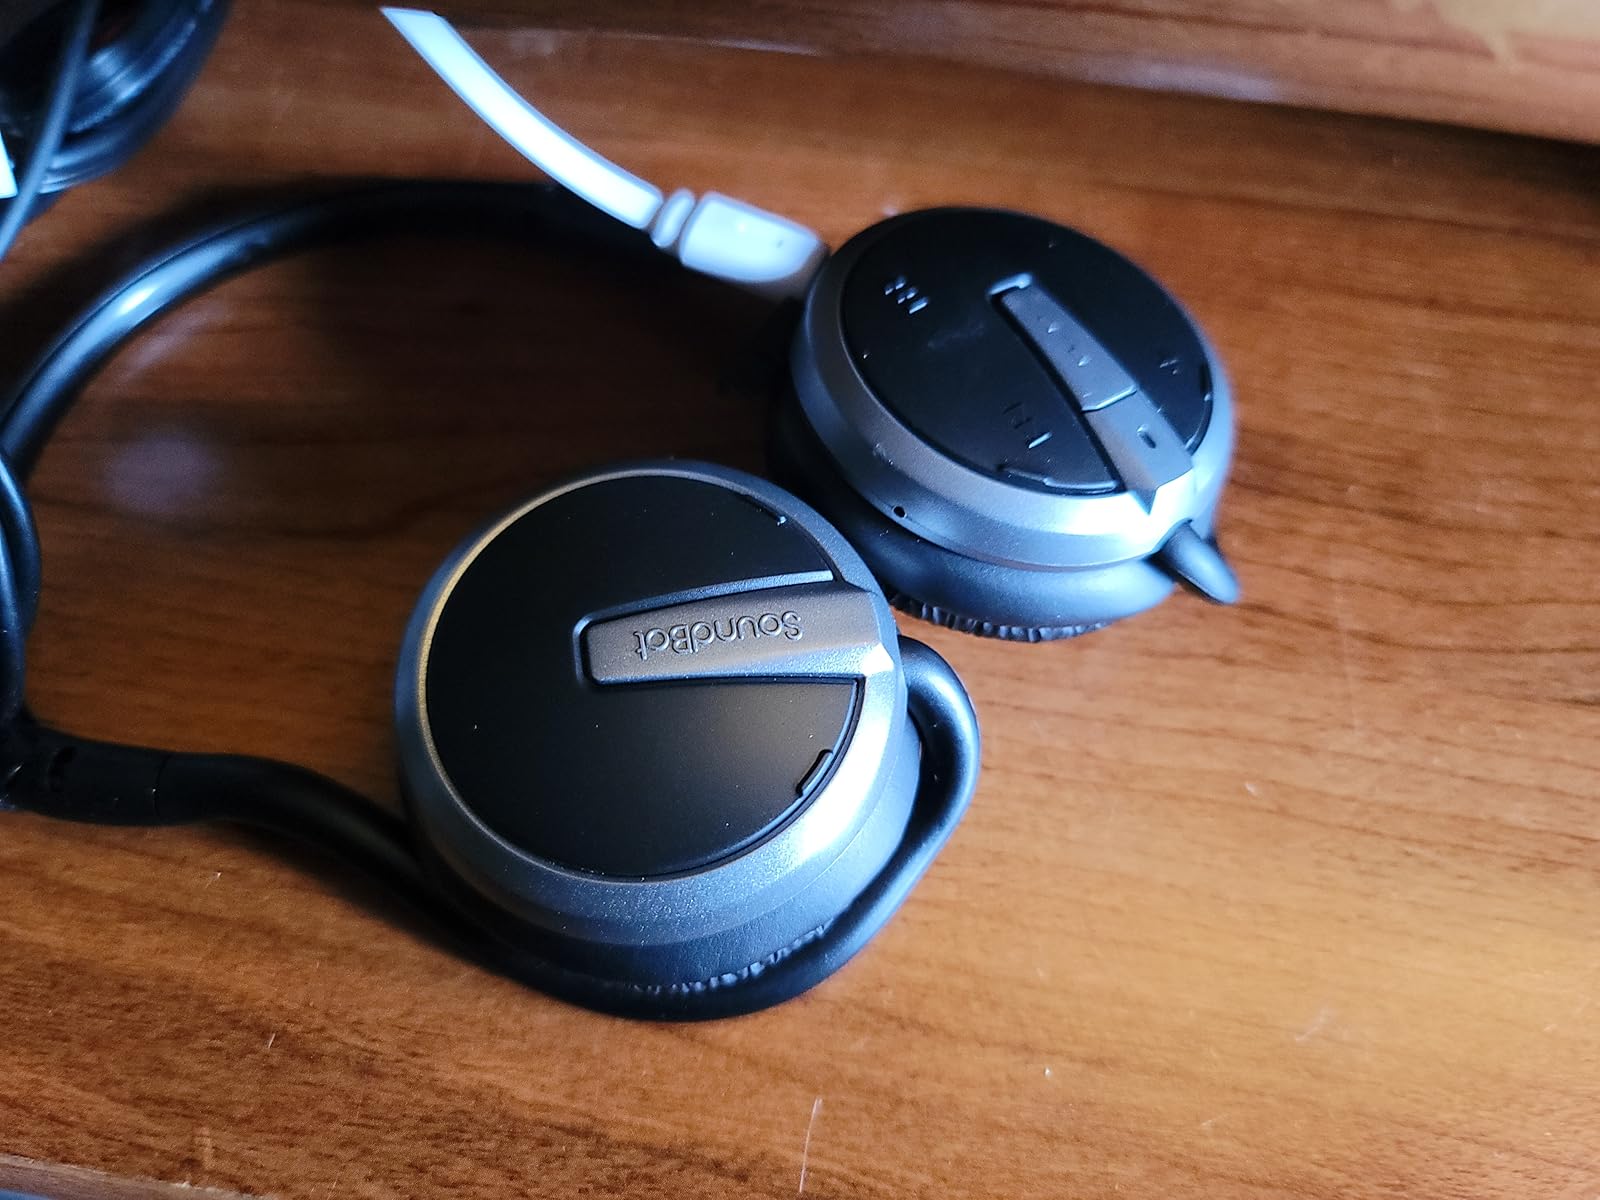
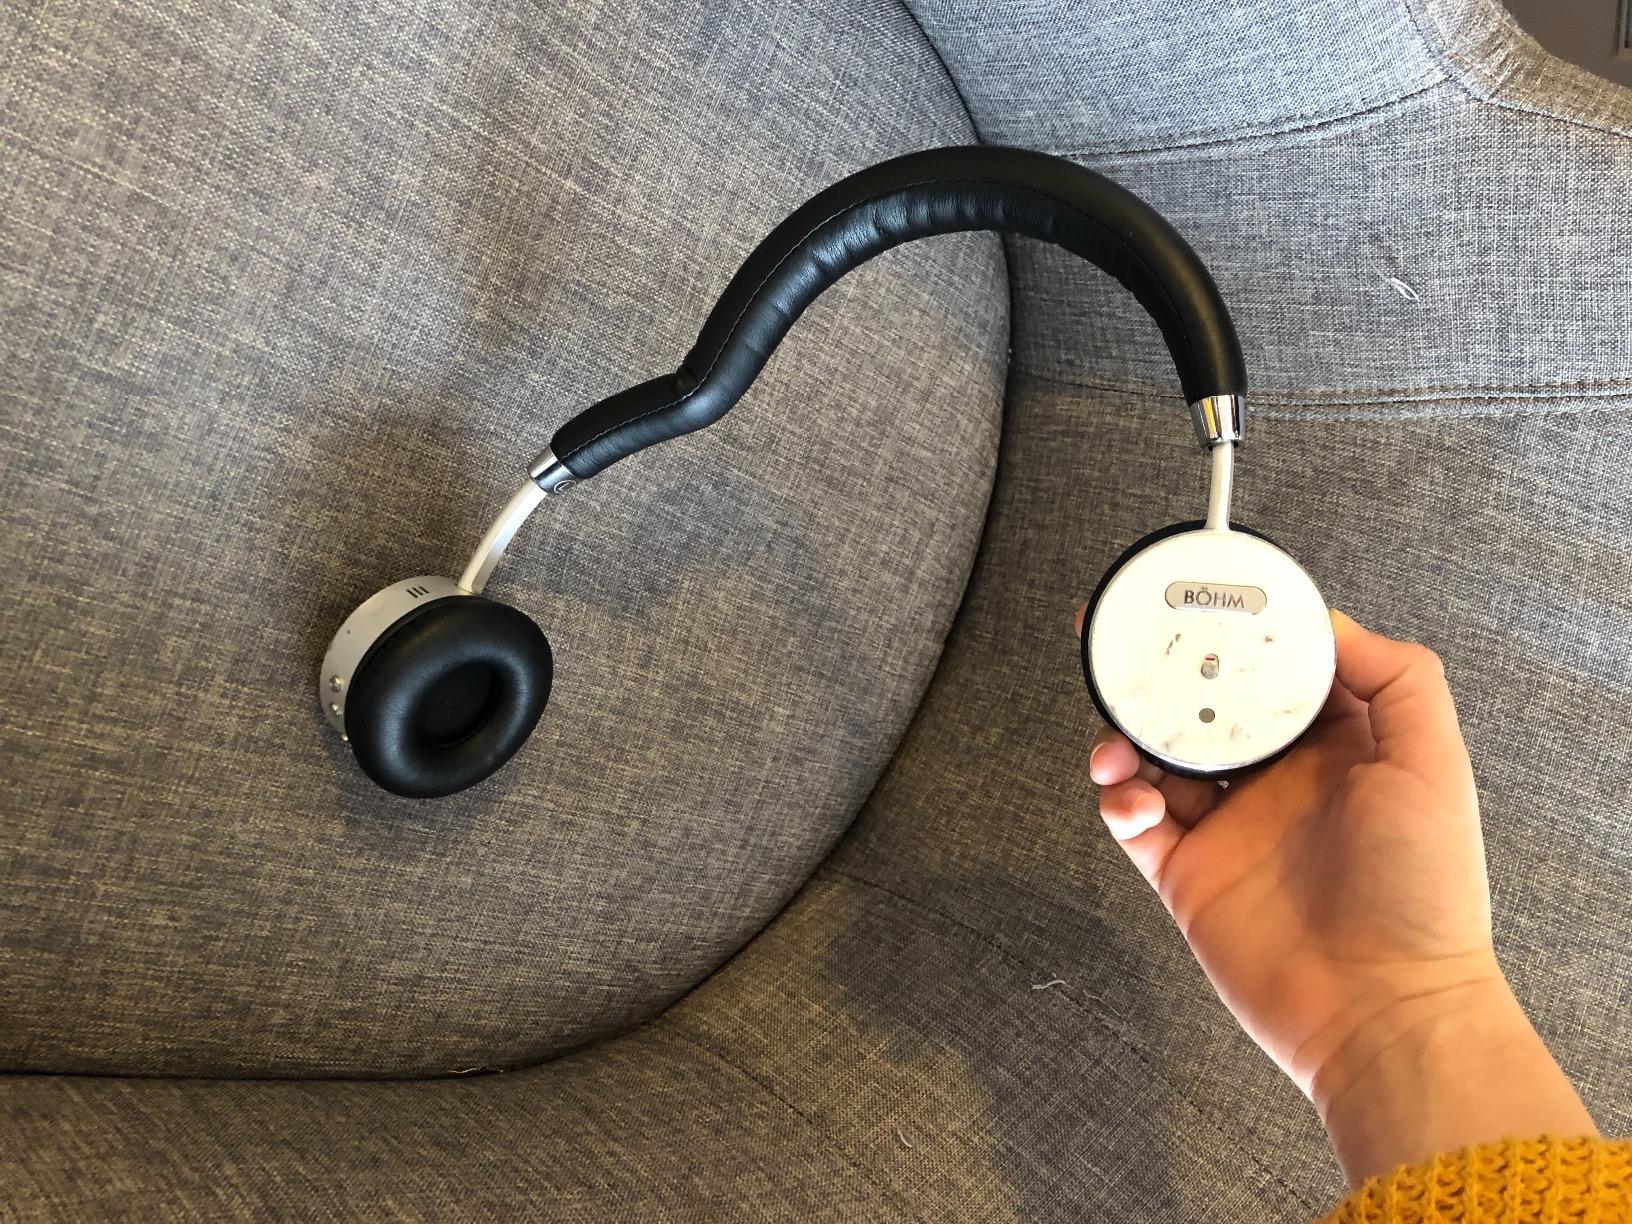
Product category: headphones
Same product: no